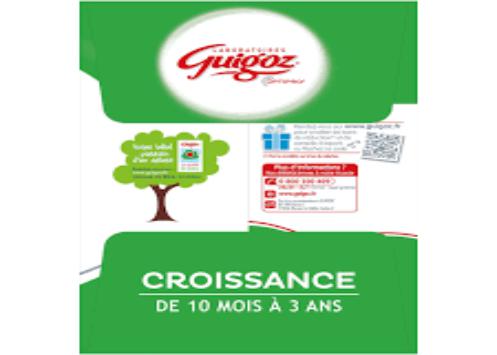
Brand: Guigoz
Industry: Food